Vaccine Taskforce

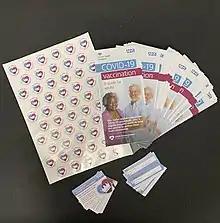
Leaflets and other programme materials, early 2021

The Vaccine Taskforce in the United Kingdom of Great Britain and Northern Ireland was set up in April 2020 by the Second Johnson ministry, in collaboration with Chief Scientific Advisor Patrick Vallance and Chief Medical Officer Professor Chris Whitty, in order to facilitate the path towards the introduction of a COVID-19 vaccine in the UK and its global distribution. The taskforce coordinated the research efforts of government with industry, academics and funding agencies in order to expedite vaccine development and deployment.